Booze Cruise (The Office)

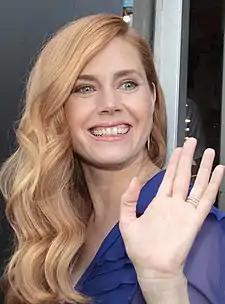
Amy Adams guest starred for the last time in the episode, playing Katy.

"Booze Cruise" was written by Greg Daniels, making it his fourth writing credit, and his second season two credit, after "Halloween" earlier in the year. The episode was directed by Ken Kwapis, making it his sixth directing credit for the series. Daniels referred to this episode as "our Scranton version of James Cameron's "Titanic"". The idea came from B. J. Novak because a friend of his went on a booze cruise. Novak told Daniels about the trip, and Daniels then proceeded to write an episode about it.